Grant County Courthouse (Minnesota)

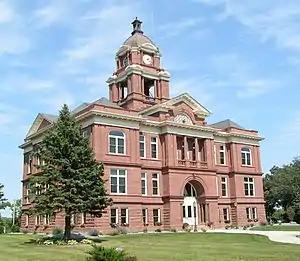

The Grant County Courthouse in Elbow Lake, Minnesota, United States, is the county seat of Grant County and is listed on the National Register of Historic Places. This building was opened in 1906, replacing the county's first courthouse which opened in 1878. The original building had four rooms and a hall on the first level, while the courtroom on the second level was accessed by an outside stairway. One source indicated that trials were held in nearby Douglas County until 1883, though.